Billy B. Van

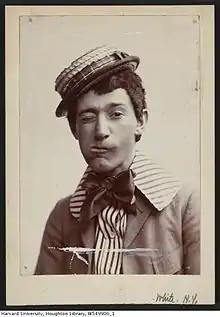

Billy B. Van (born William Webster Van de Grift; August 3, 1870 – November 16, 1950) was an American entertainer in the early decades of the 1900s. He performed in minstrel shows, vaudeville, burlesque, the New York stage, and movies. Later in his career, Van became a motivational speaker and a Yankee goodwill ambassador.